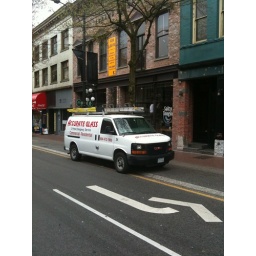
Accurate Glass van parked in the Carrall Street Greenway bike lane